Spiez Castle

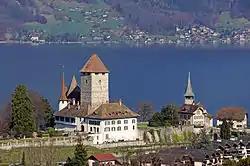
Spiez Castle and neighboring castle church

The massive square keep was built around 1200. The lower walls are about thick though they become thinner higher up. At the bottom it is . The tower increased in height several times over the following centuries before the final construction phase in 1600. In this final phase the tower was raised and crowned with hipped roof that brought its total height to .